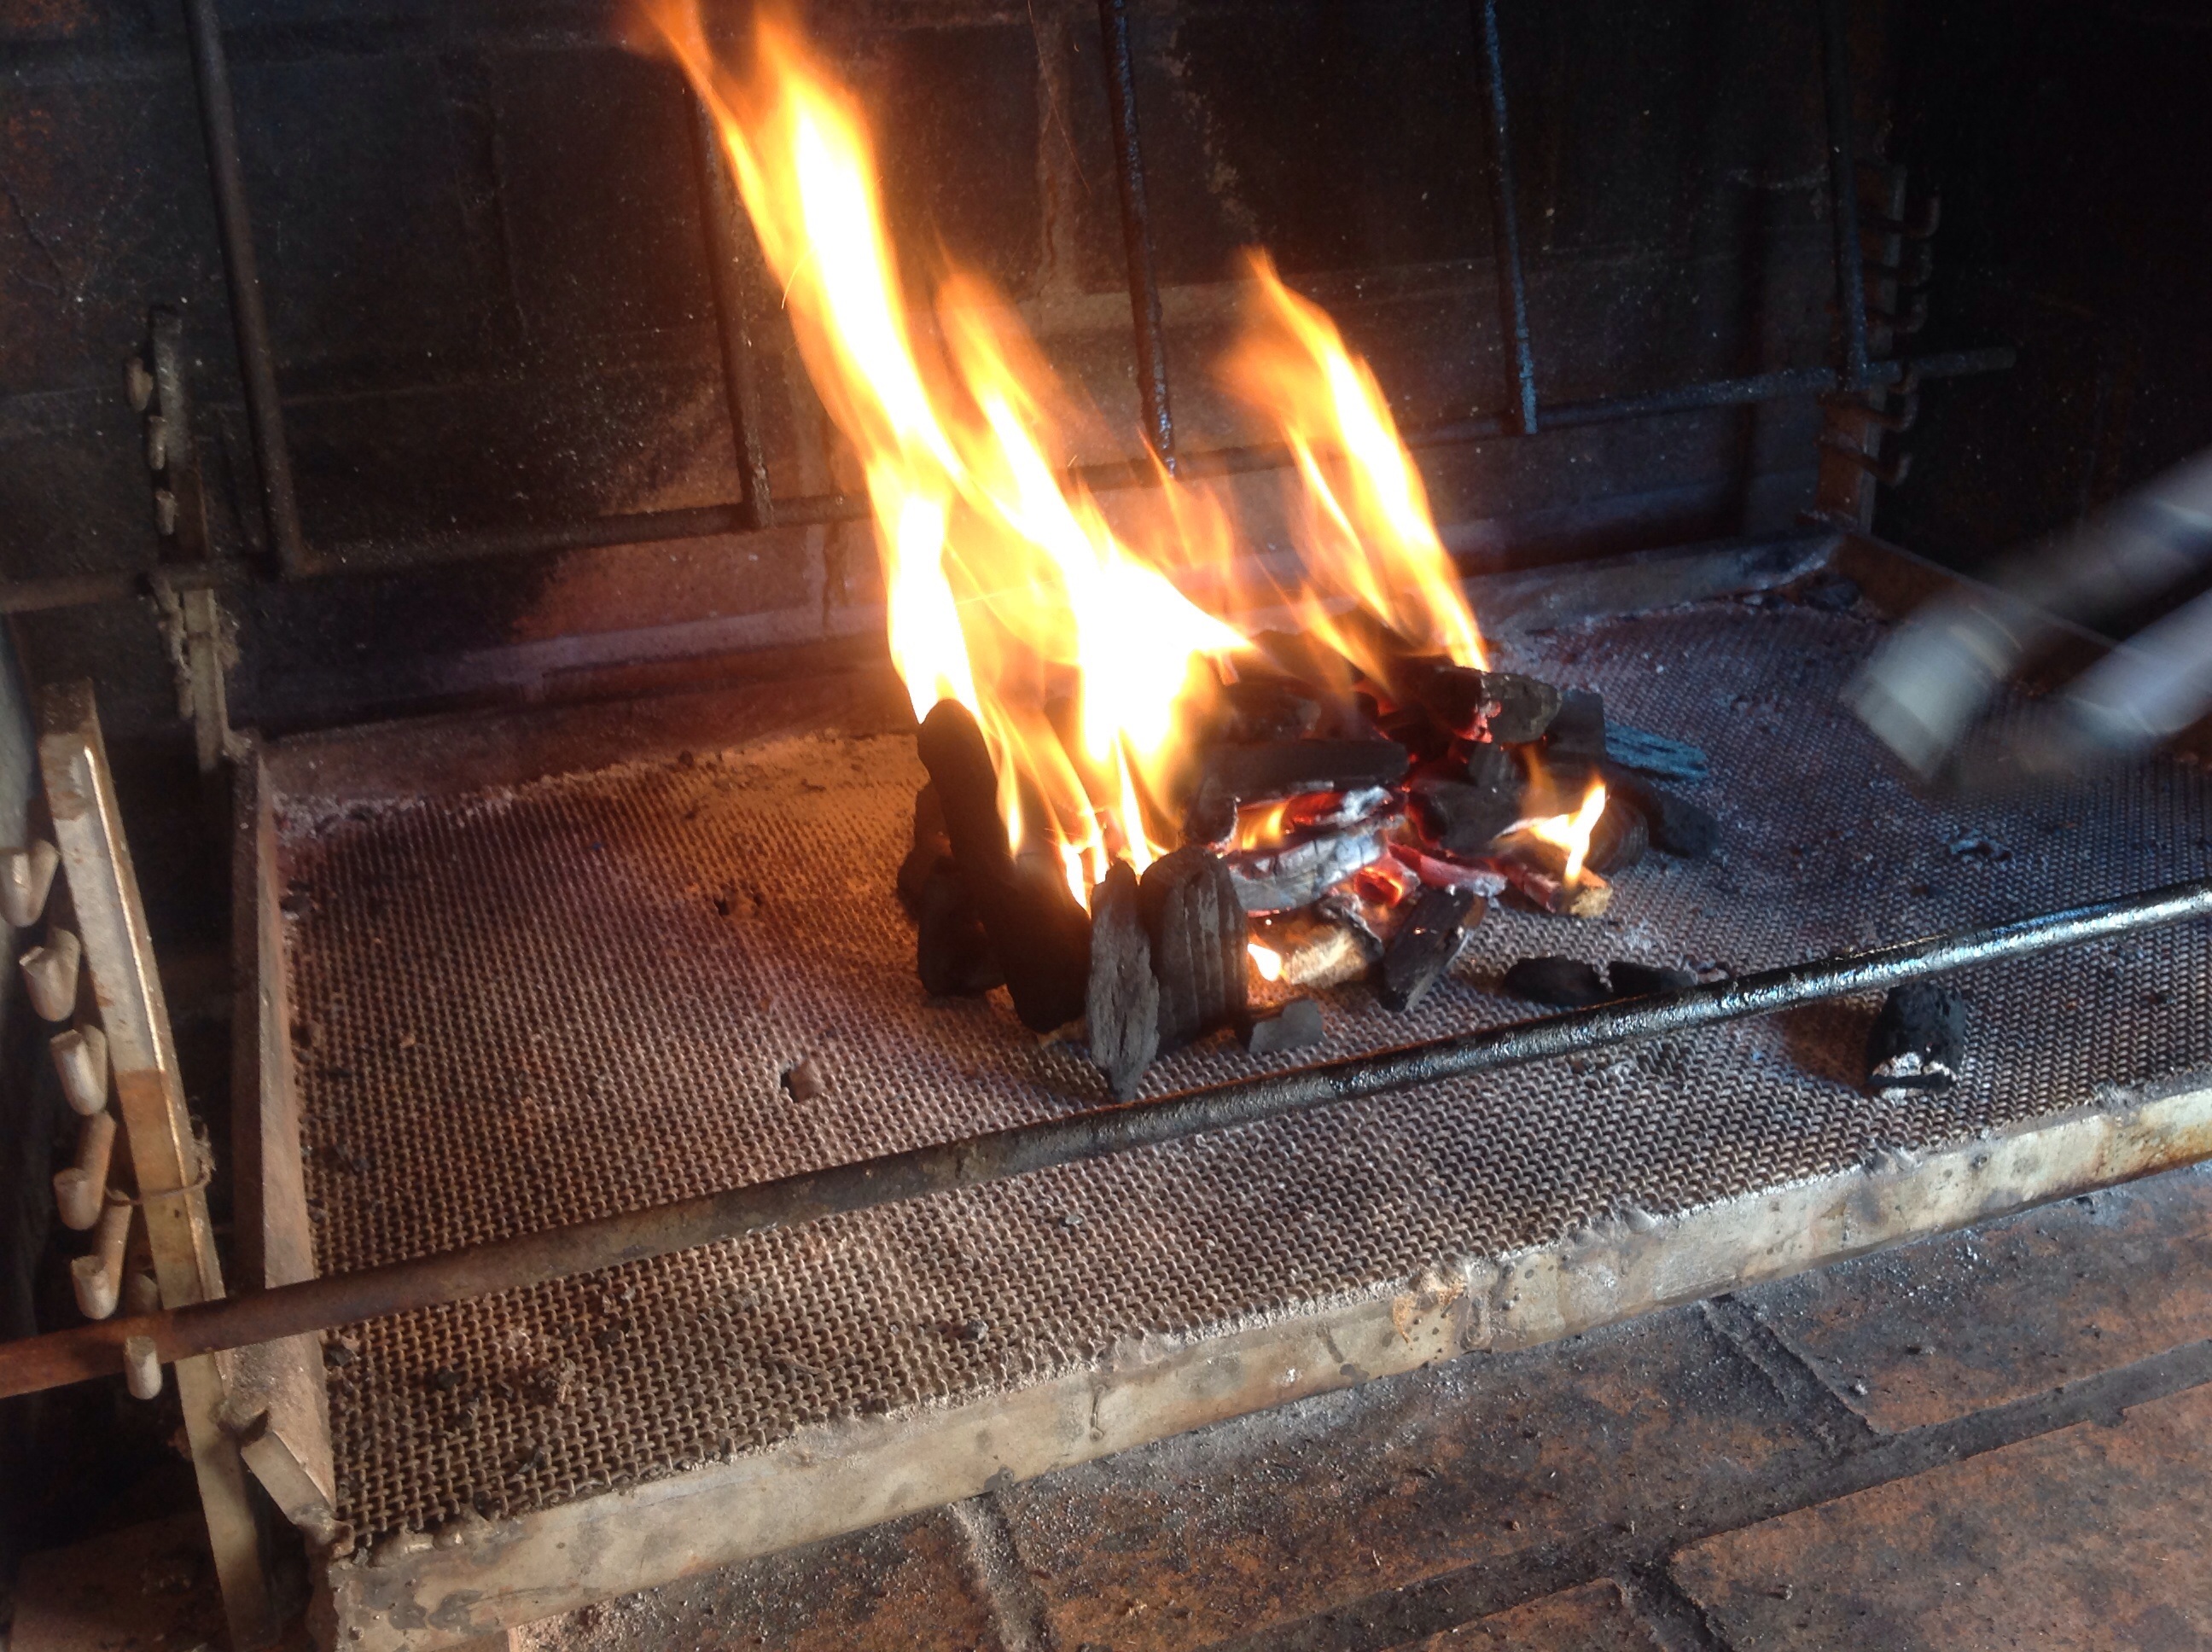
outdoor, cooking, bbq, flame, fire, campfire, barbecue, grill, charcoal, hot, hearth